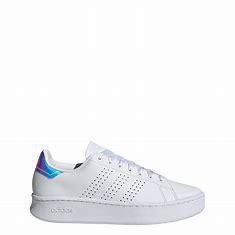
Brand: Adidas
Model: Advantage